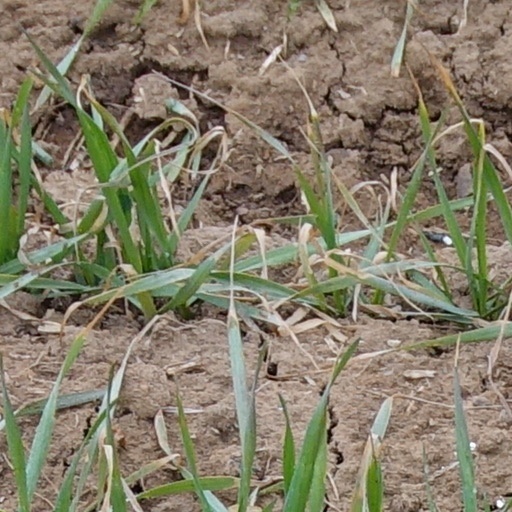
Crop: wheat